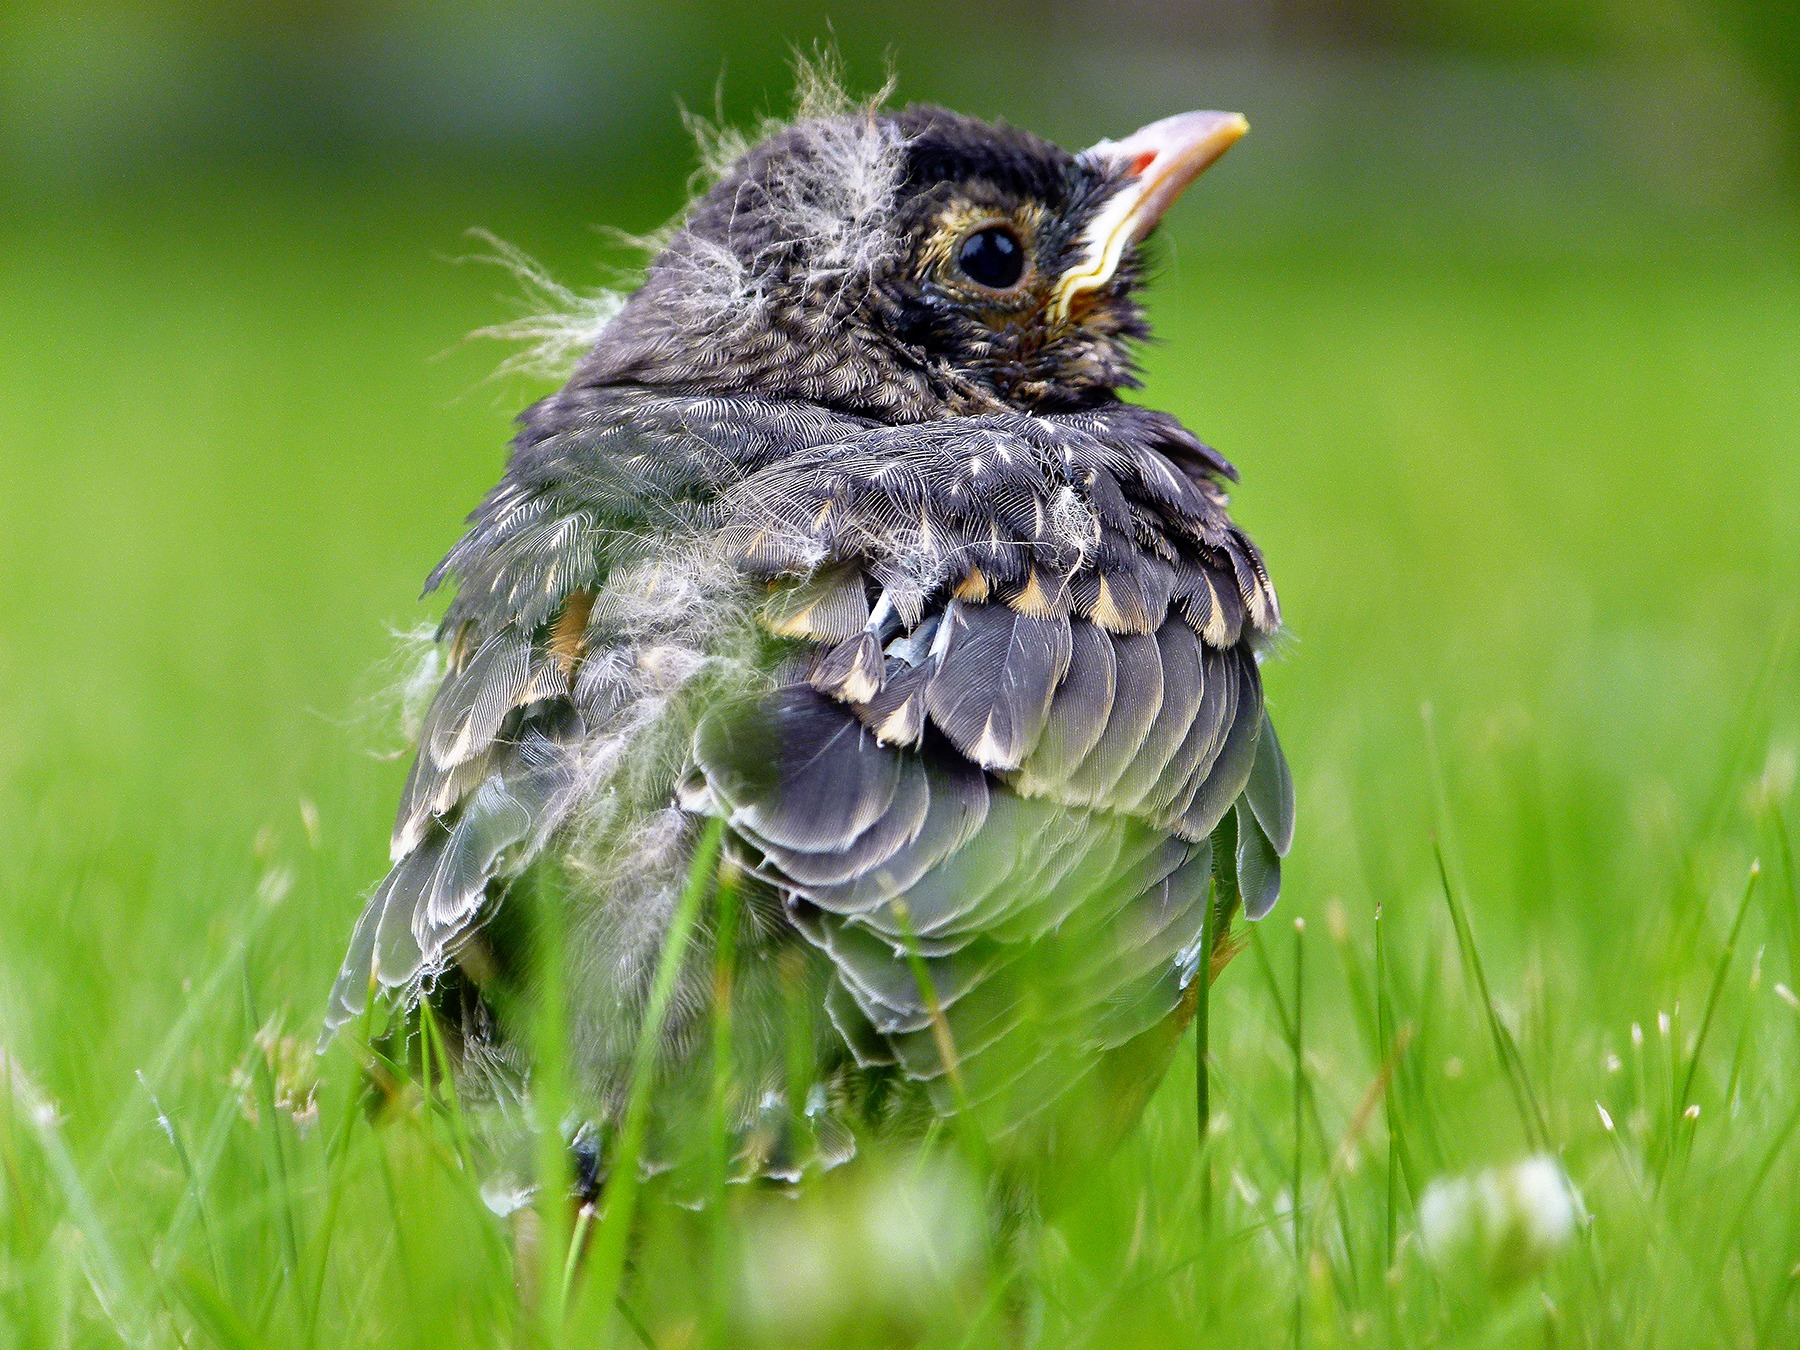
nature, branch, bird, wing, animal, wildlife, beak, fauna, close up, vertebrate, sparrow, feathered, blackbird, fledgling, red robin, perching bird, poult, biddy